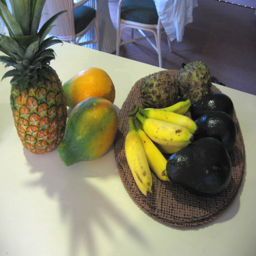
A white table topped with fruits and vegetables.
A pineapple, mangoes, bananas, and other tropical fruit are arranged on a table.
pineapple bananas and other fruits on a table
Many various fruit have been placed on a table next to each other.
A picture of a pineapple and some other fruits.